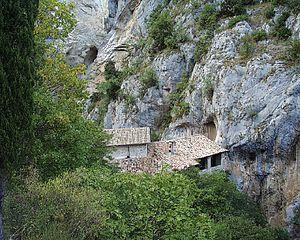
L'ermitage San Venanzio est un ermitage catholique situé dans la commune de Raiano, dans la Province de L'Aquila et la région des Abruzzes, en Italie.